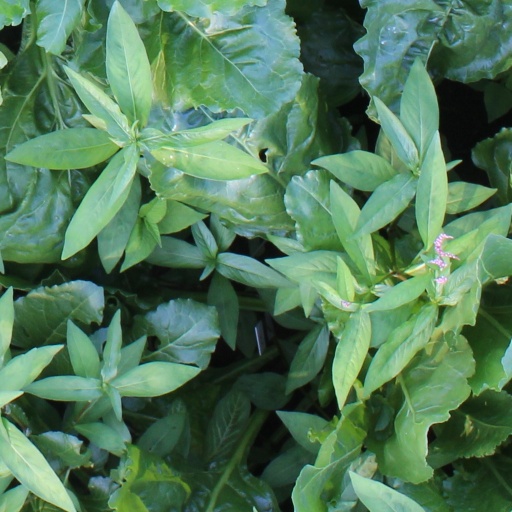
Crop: sugar beet